Carolee Carmello

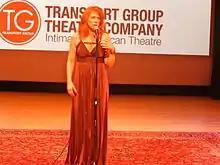
Carolee Carmello at Transport Group Gala 2013

Carmello graduated from the University at Albany with a degree in business administration.